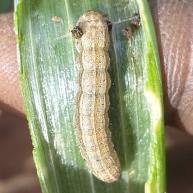
Crop: Onion
Condition: caterpillar-p